Carl Barks

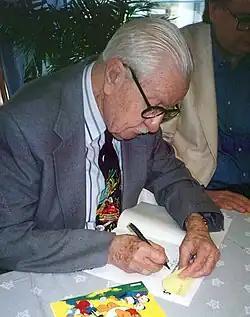
Barks visiting Finland in June 1994

Carl Barks retired in 1966, but was persuaded by editor Chase Craig to continue to script stories for Western. The last new comic book story drawn by Carl Barks was a Daisy Duck tale ("The Dainty Daredevil") published in "Walt Disney Comics Digest" issue 5 (Nov. 1968). When bibliographer Michael Barrier asked Barks why he drew it, Barks' vague recollection was no one was available and he was asked to do it as a favor by Craig.